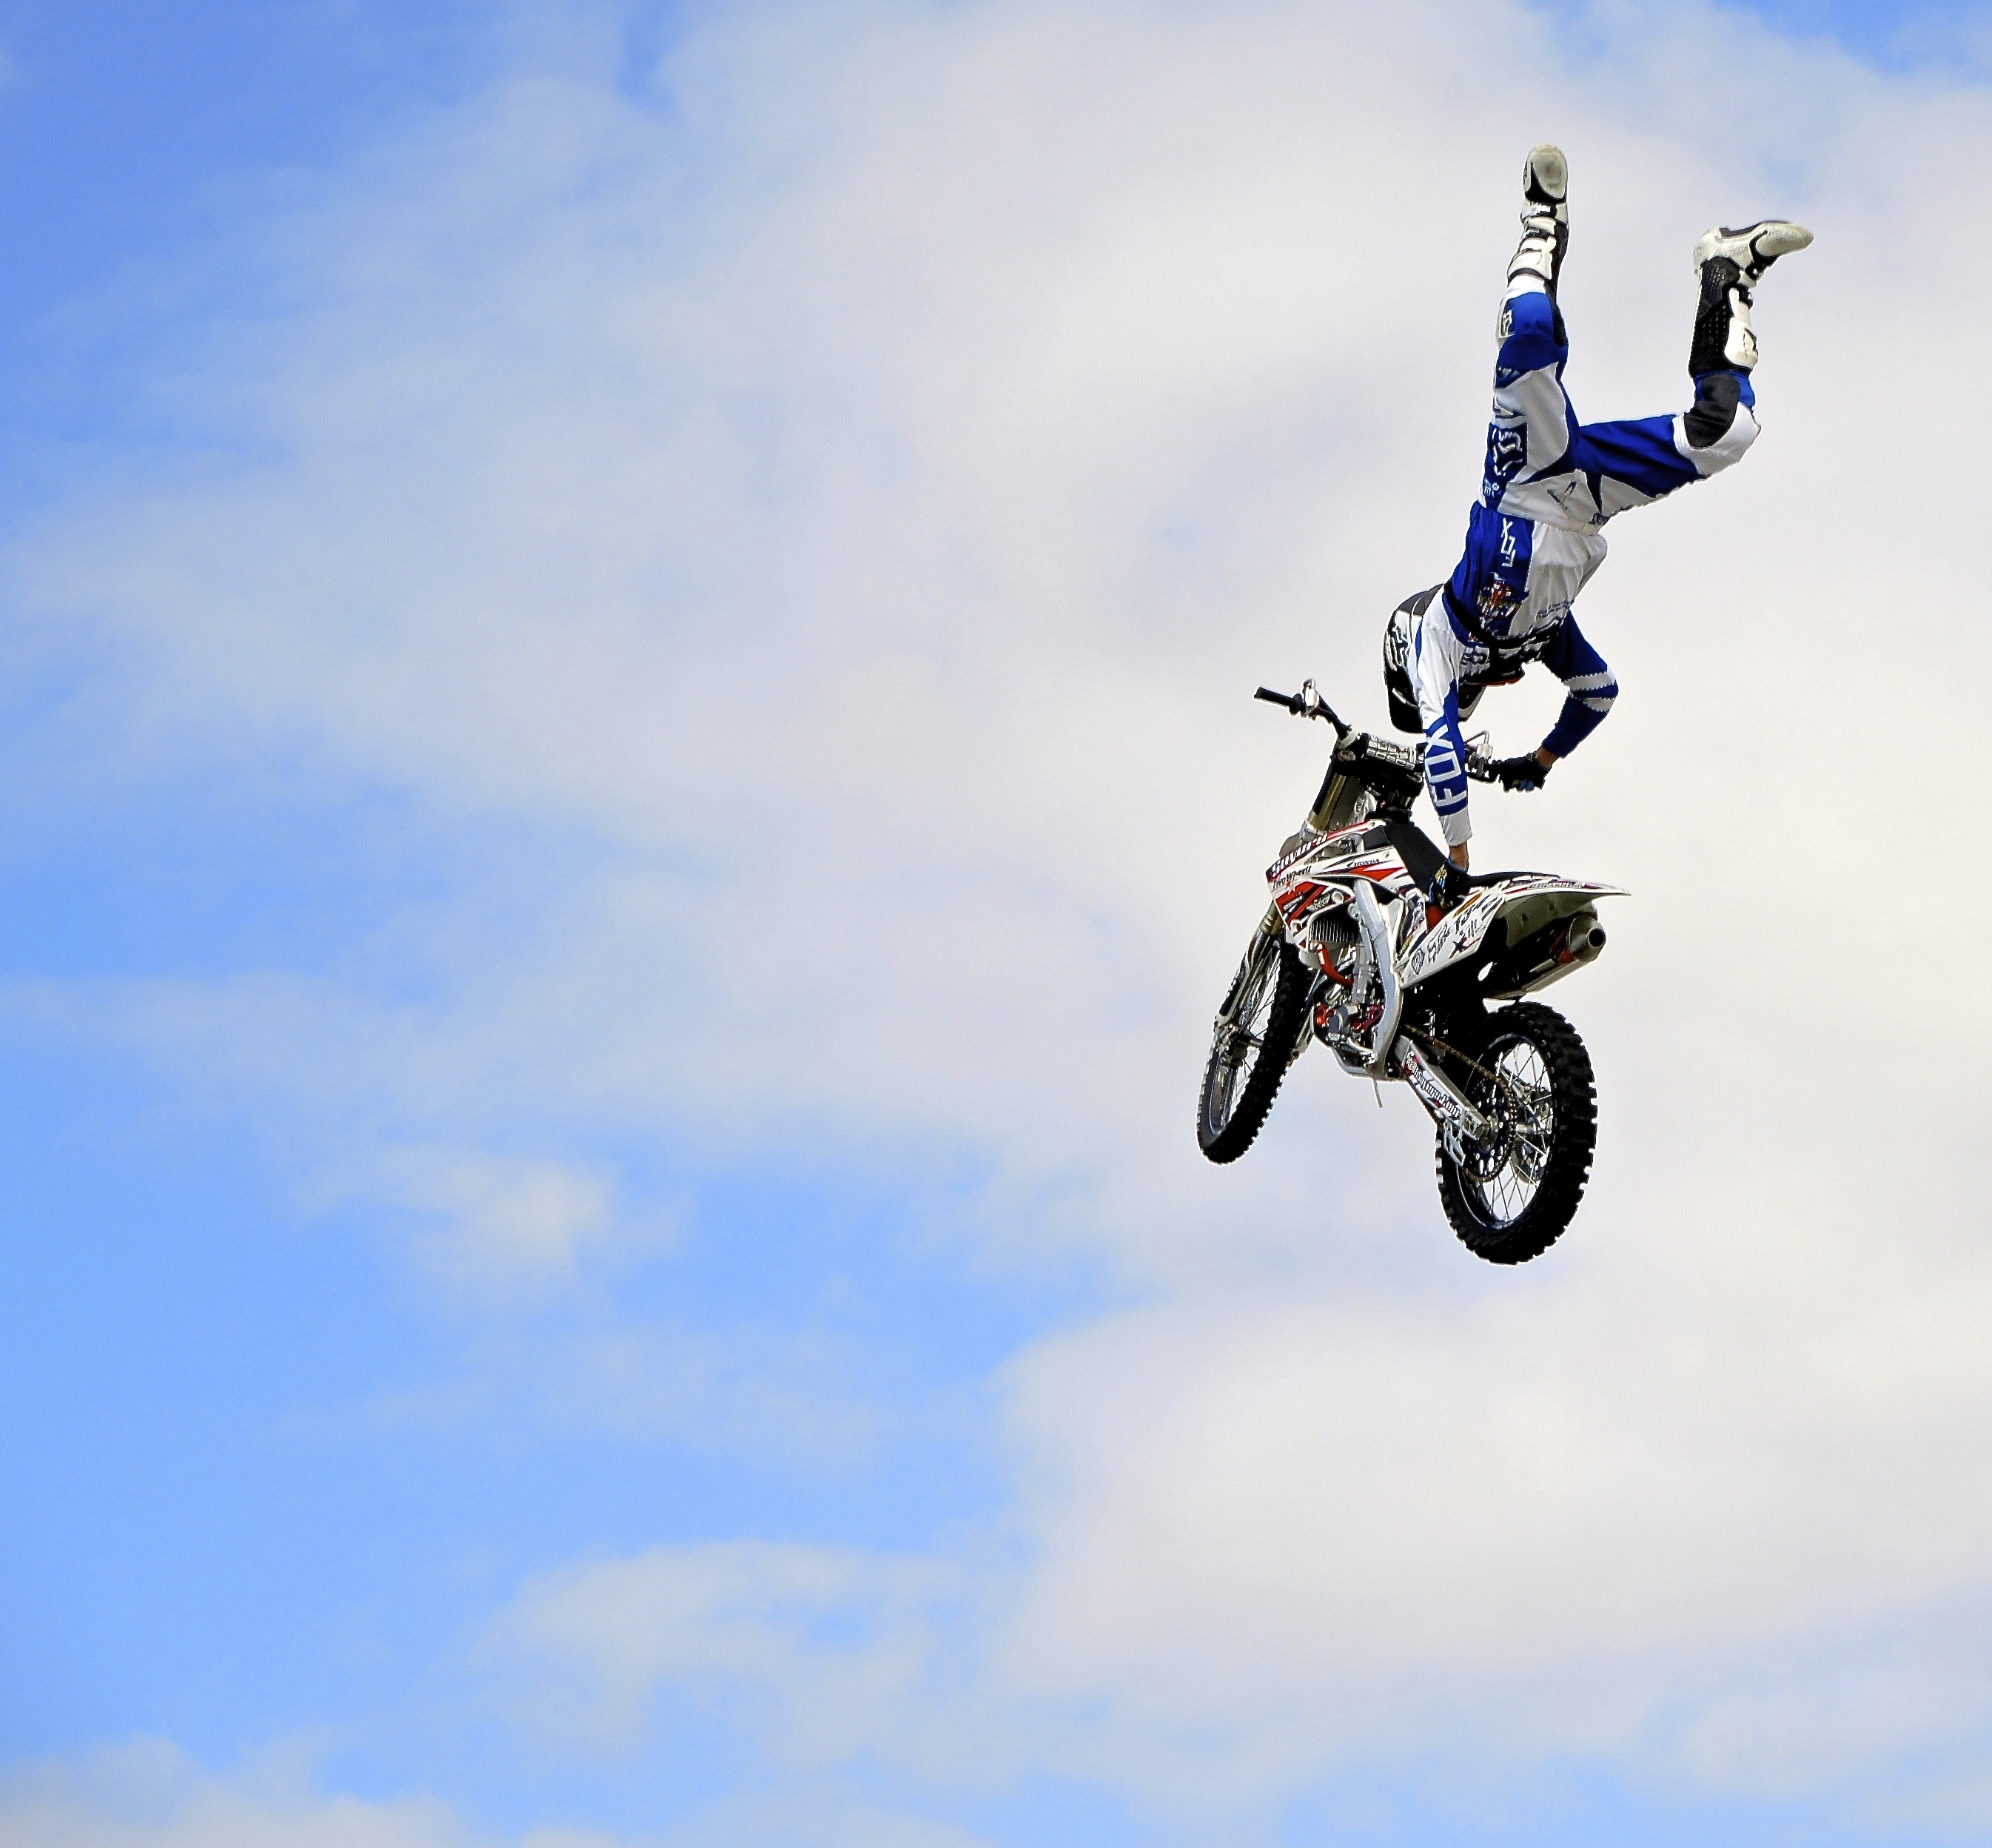
vehicle, motorcycle, motocross, extreme sport, motorbike, sports, racing, motorsport, stunt, freestyle motocross, dirt bike, motorcycle racing, atmosphere of earth, bicycle motocross, bmx bike, stunt performer